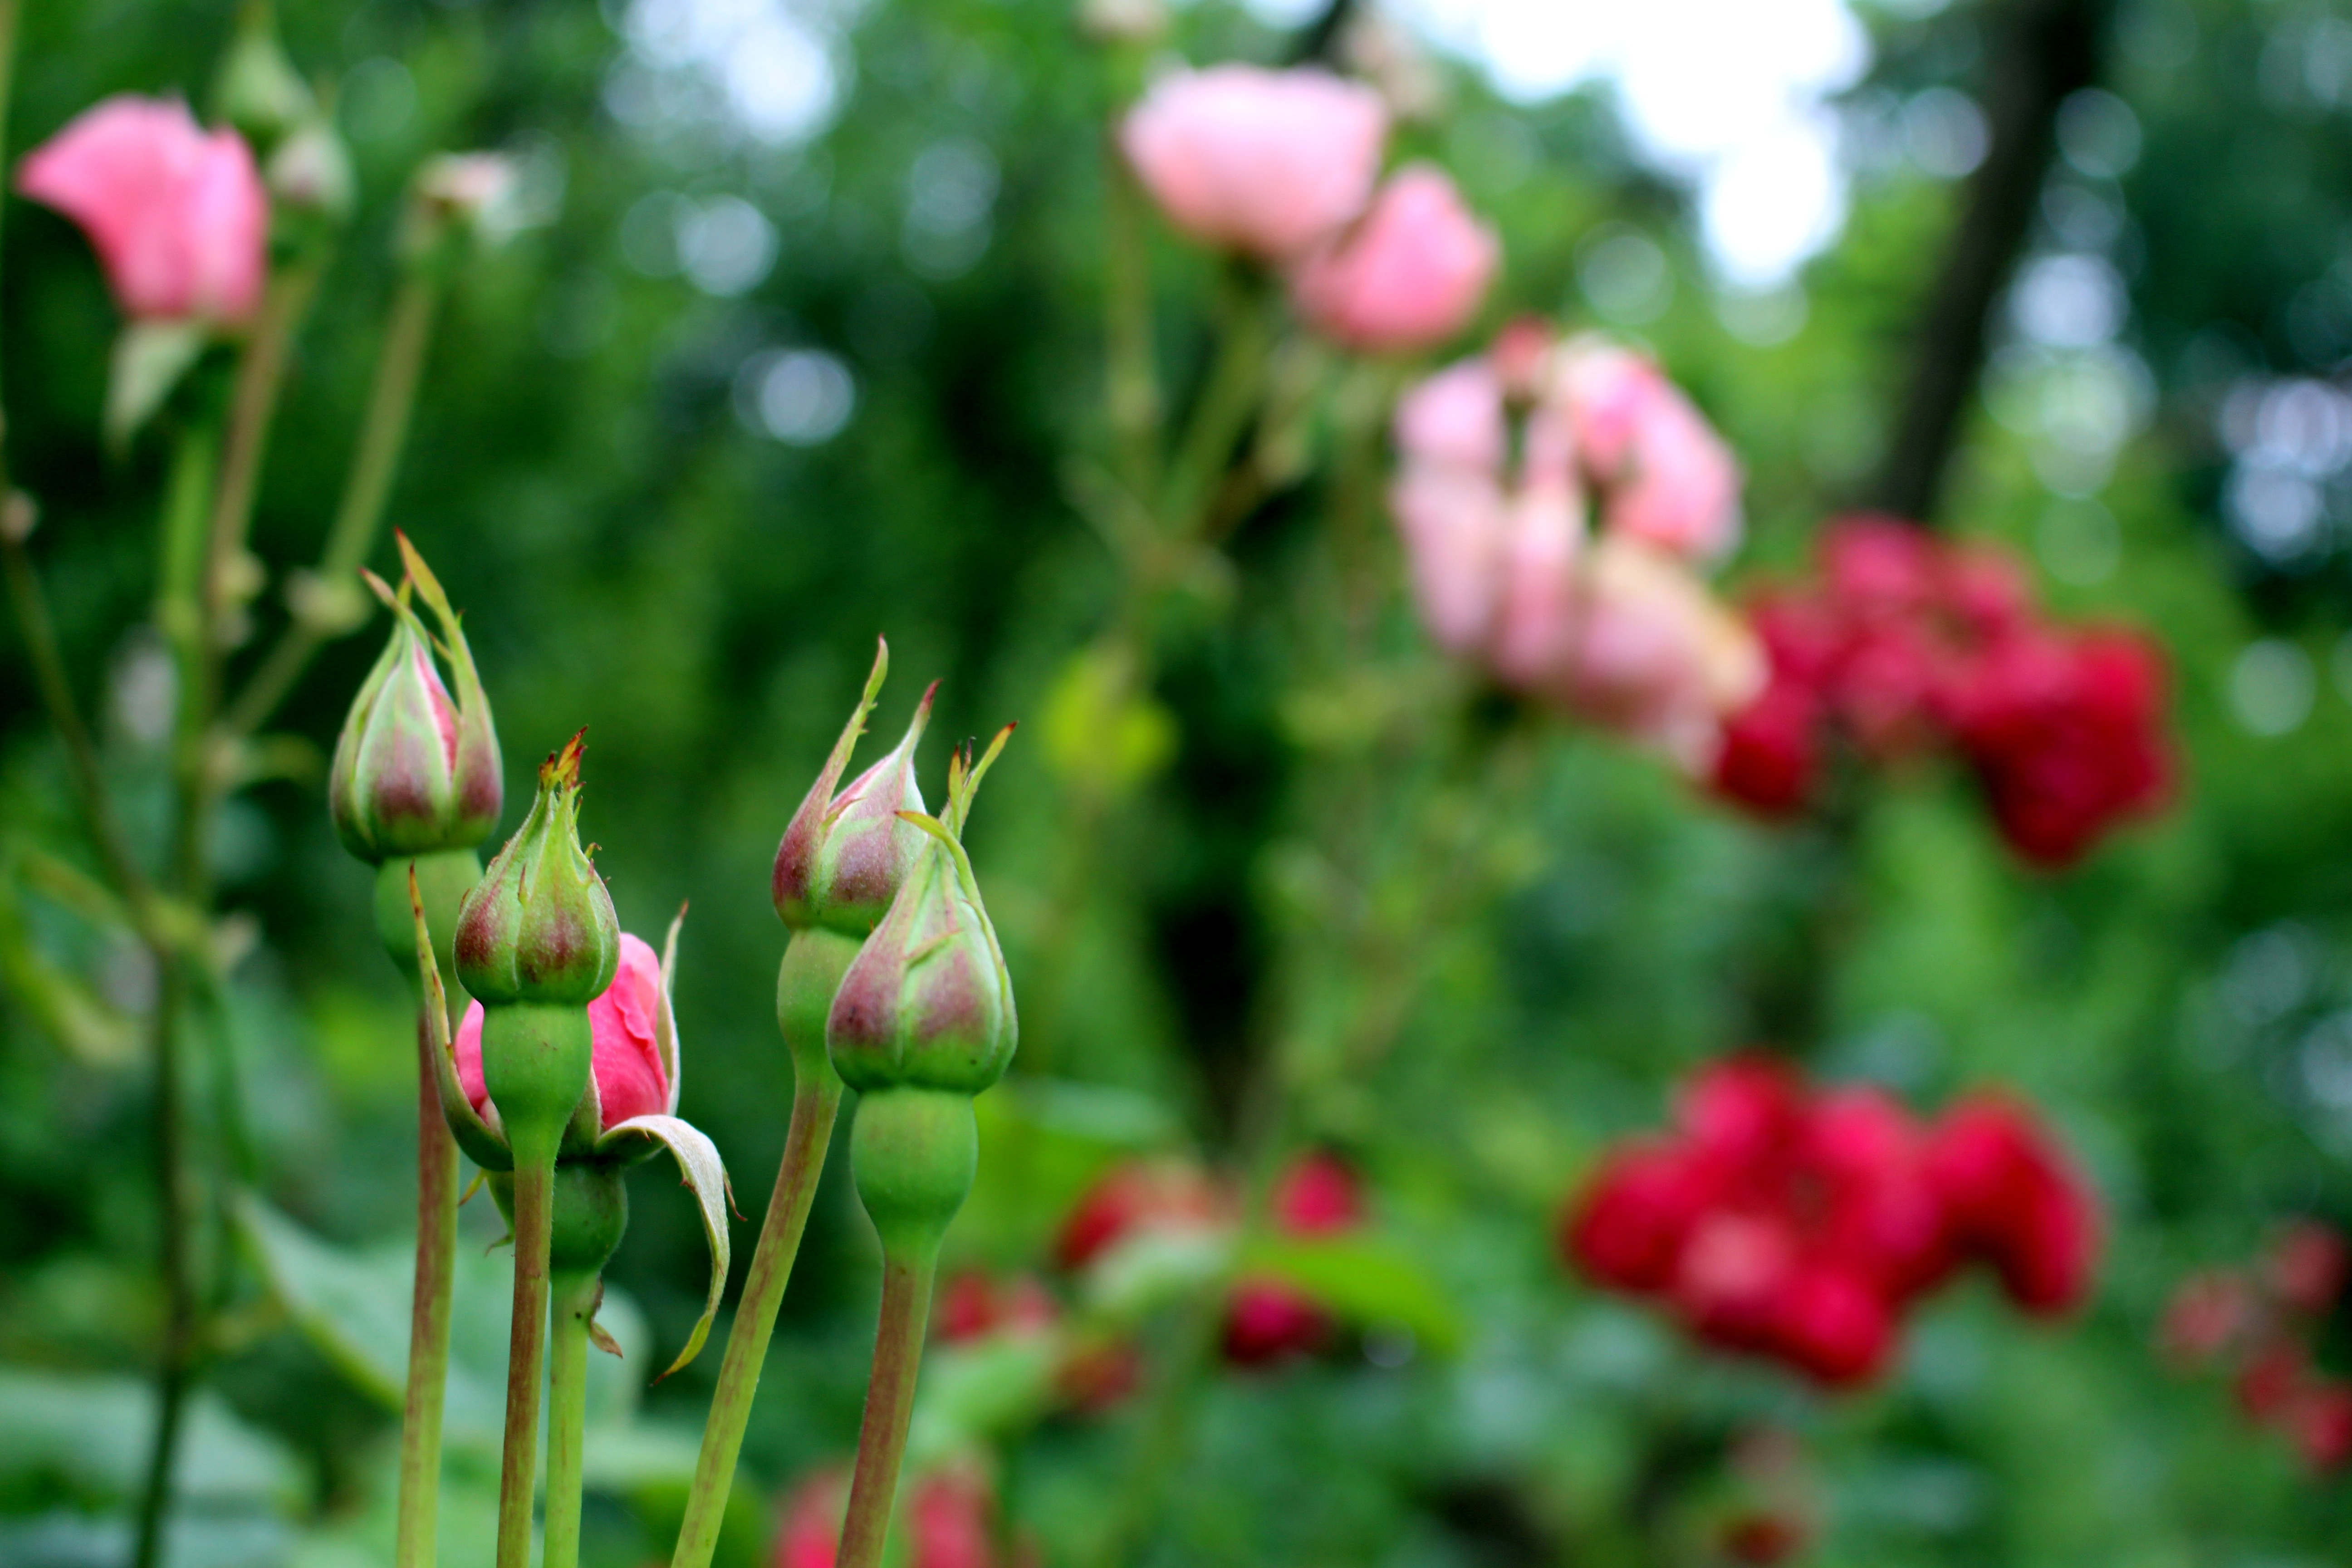
tree, nature, blossom, light, plant, sky, field, meadow, flower, petal, bloom, summer, tulip, spring, green, red, macro, park, botany, rest, garden, pink, close, flora, wildflower, roses, background, pink rose, bud, of course, color game, spring flower, rose bloom, macro photography, rose blooms, flowering plant, garden roses, plant stem, land plant